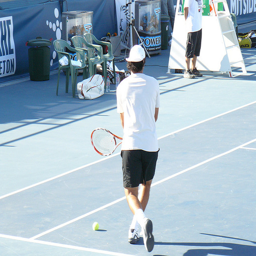
A tennis player walking with his racket towards the ball.
A man in a white shirt is playing tennis with a red racquet.
A man playing tennis in a white shirt and black shorts.
A person with a tennis racket on the tennis court.
a man pplaying tennis reaches out for a ball